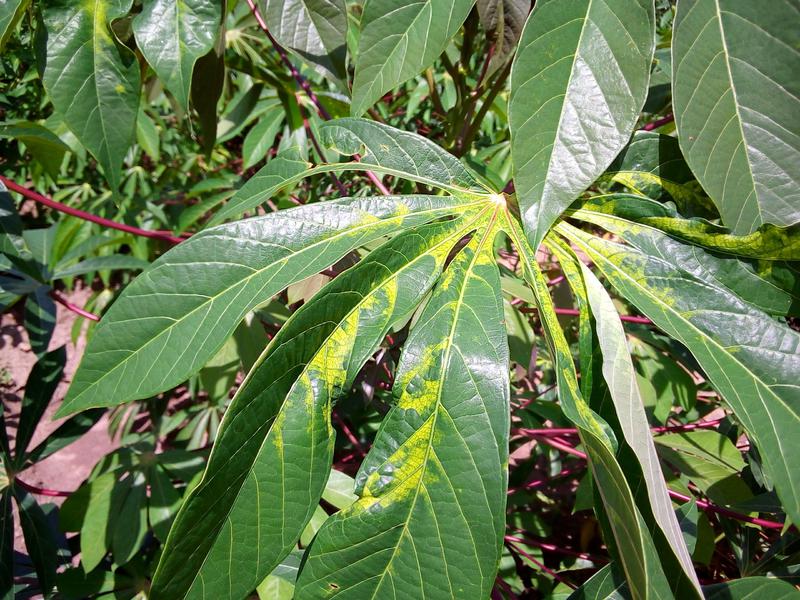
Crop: cassava
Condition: mosaic_disease